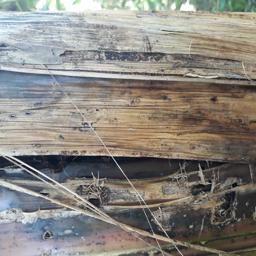
Label: PSEUDOSTEM WEEVIL